Mexico City

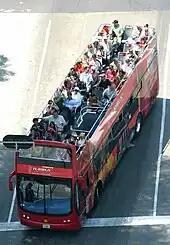
The Turibus runs through many of the most important tourist attractions in the city.

Mexico City is one of the most important economic hubs in Latin America. The city proper produces 15.8% of the country's gross domestic product. In 2002, Mexico City had a Human Development Index score of 0.915, identical to that of South Korea. In 2007, residents in the top twelve percent of GDP per capita holders in the city had a mean disposable income of . The high spending power of Mexico City inhabitants makes the city attractive for companies offering prestige and luxury goods. According to a 2009 study conducted by PwC, Mexico City had a GDP of $390 billion, ranking it as the eighth richest city in the world and the richest in Latin America. In 2009, Mexico City alone would rank as the 30th largest economy in the world.